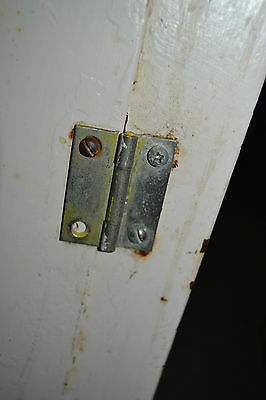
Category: cabinet